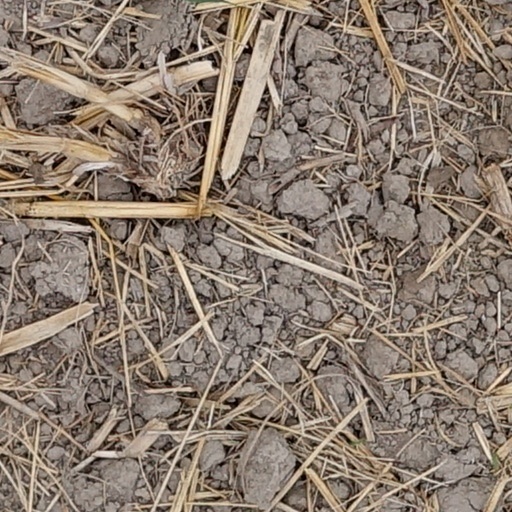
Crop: wheat